Lismore Crozier

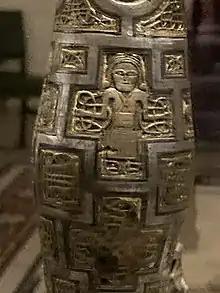
Detail of one of the knopes

The crozier's two inscriptions are located on the crook and read ("Pray for Nial Mc Meicc Aeducain for whom this work was made"), and ("Pray for Nechtain, craftsman, who made this object"). recording the names of "Nechtain the craftsman" and the crozier's commissioner, Niall mac Meic Aeducain, a bishop of Lismore. From this, art historians believed it was produced for the 1111 Synod of Ráth Breasail in County Tipperary, which confirmed Lismore as a diocese. Art historians believe the crozier was constructed to enhance Lismore's chances of promotion. Mac Meic Aeducain is known to have died in 1113, making this the latest possible date for the crozier's completion.